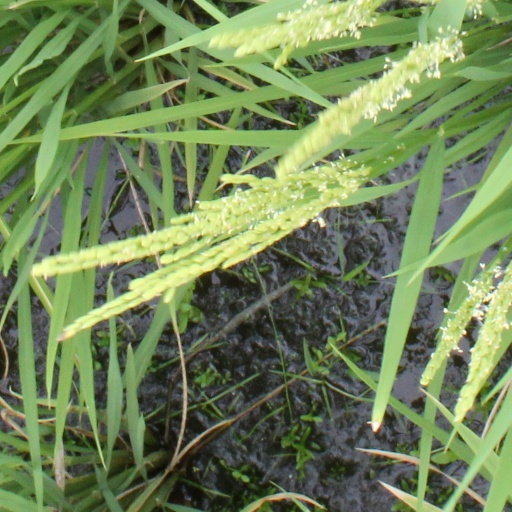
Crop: rice